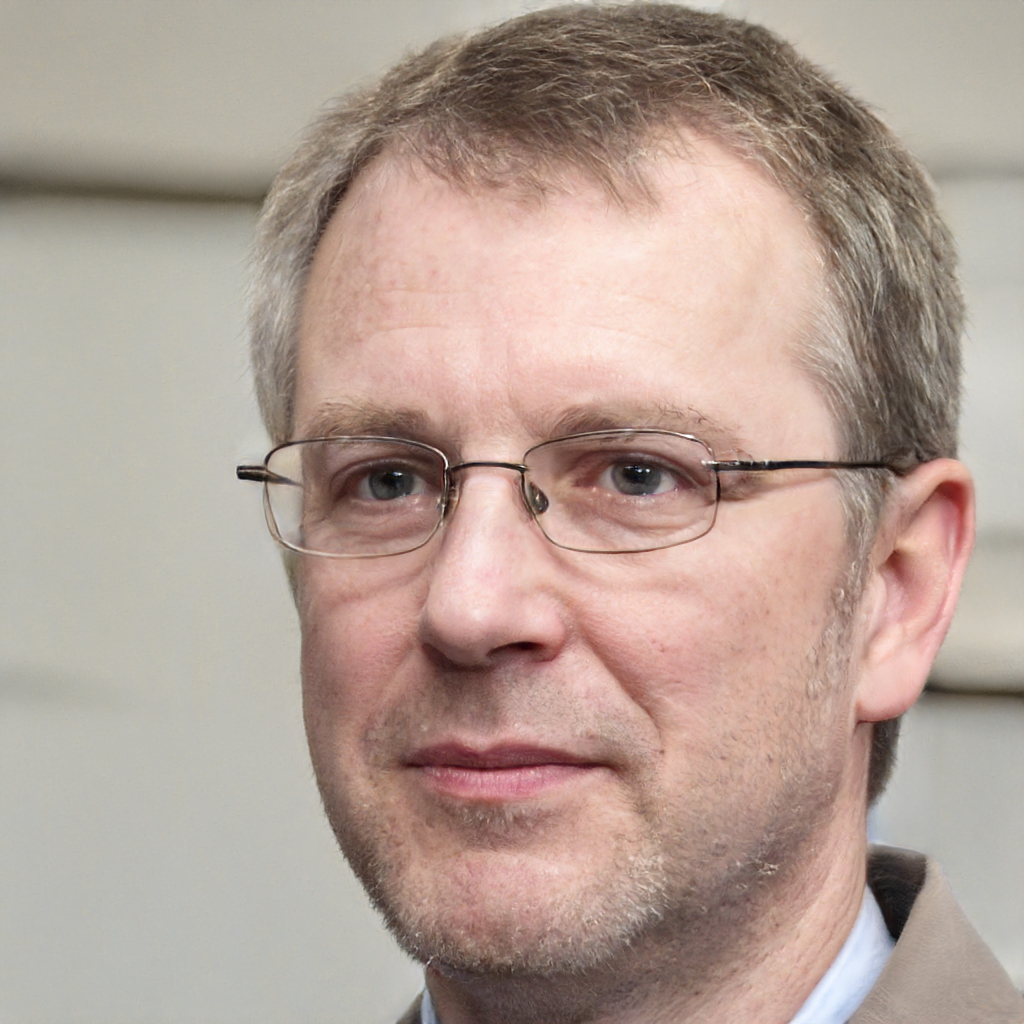
Gender: Male